Isaac Hull

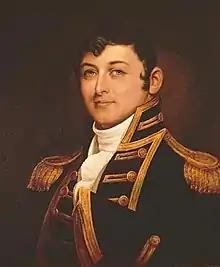
Captain Isaac Hull

Commodore Isaac Hull (March 9, 1773 – February 13, 1843) was a United States Navy officer who served in the Quasi-War, Barbary Wars and War of 1812. During his military career, he commanded the warships , , , and . During the War of 1812, Hull, commanding "Constitution", captured the British frigate HMS "Guerriere". He also served as commandant of the Washington Navy Yard and in the Mediterranean Squadron during the Second Barbary War. Hull died in Philadelphia at the age of 69 and was interred at the Laurel Hill Cemetery.